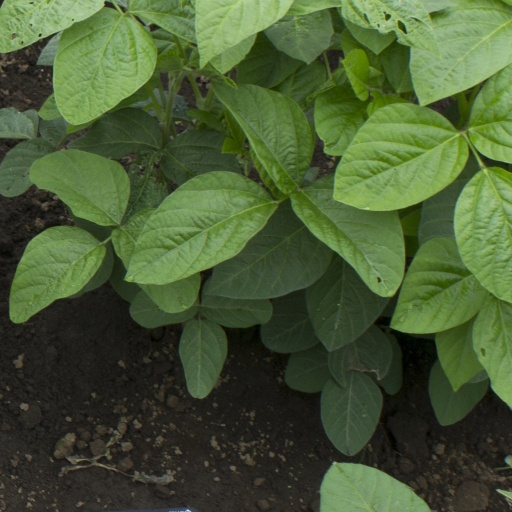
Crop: soybean